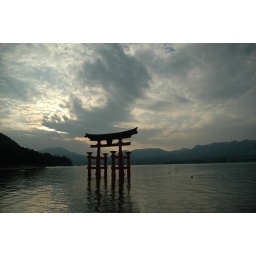
the famous torri in the water off the island of Miya-jima which is off the coast of the city of Hiroshima, Japan